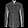
Label: Shirt